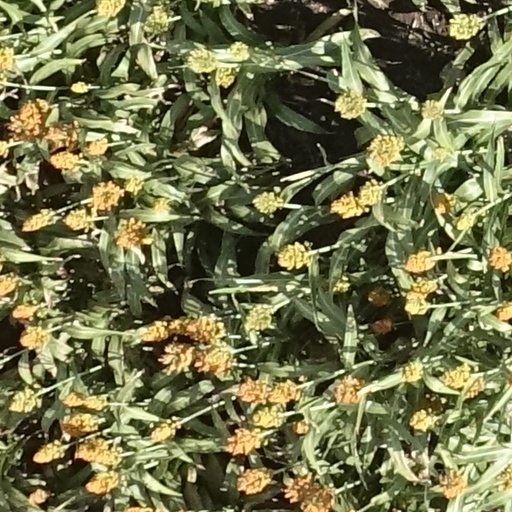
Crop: sorghum